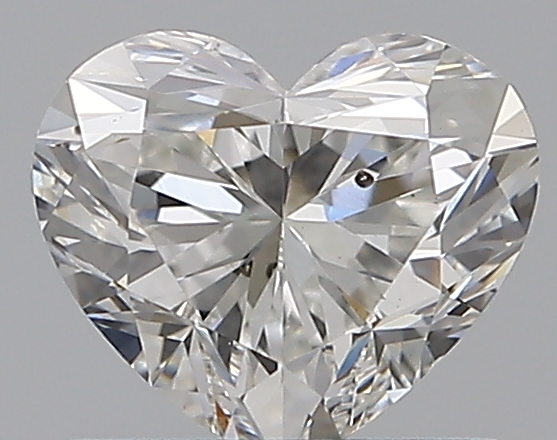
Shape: heart
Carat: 0.81
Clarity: SI1
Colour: G
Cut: EX
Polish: EX
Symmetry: EX
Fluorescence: M
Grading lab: GIA
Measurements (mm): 5.44 x 6.34 x 3.86